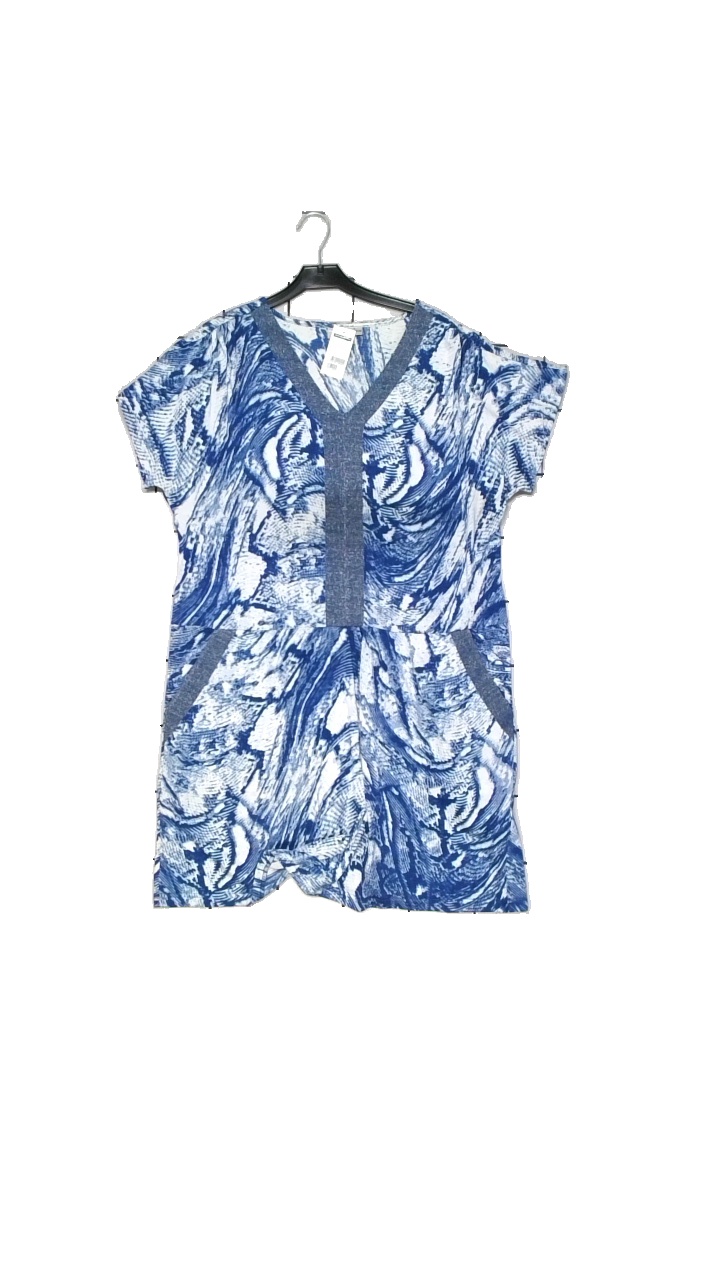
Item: Dress (Ladies)
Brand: Cellbes
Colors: Multicolor, White, Blue
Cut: Regular, V-collar
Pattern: Geometric print
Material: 50% viscose, 50% cotton
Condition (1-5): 4
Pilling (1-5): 3
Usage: Reuse
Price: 50-100